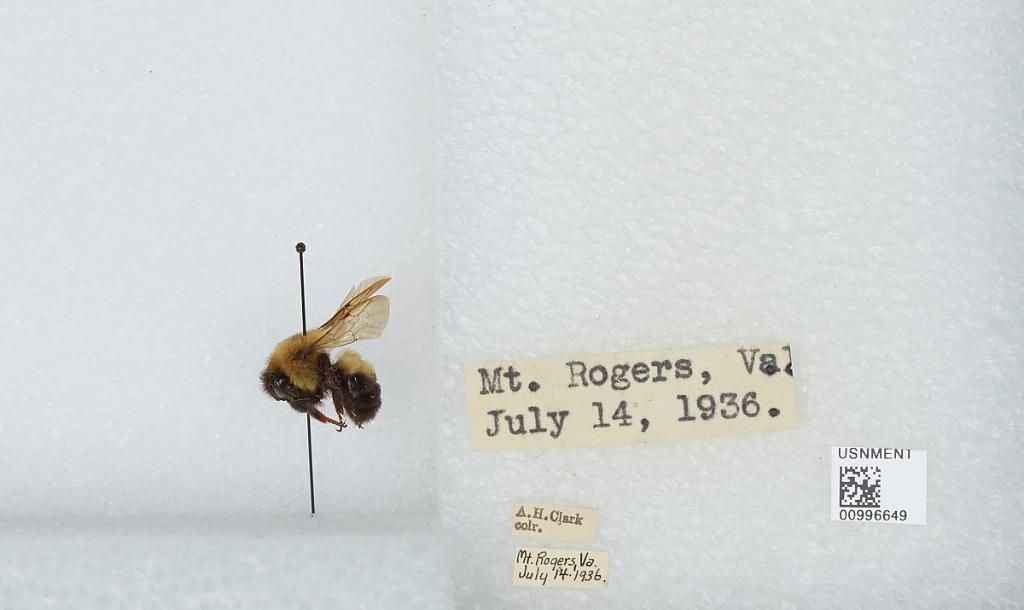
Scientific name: Bombus (Pyrobombus) bimaculatus Cresson
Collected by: A. Clark
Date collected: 1936-7-14
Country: United States
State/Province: Virginia
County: Grayson
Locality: Mount Rogers
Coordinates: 36.6597, -81.5444